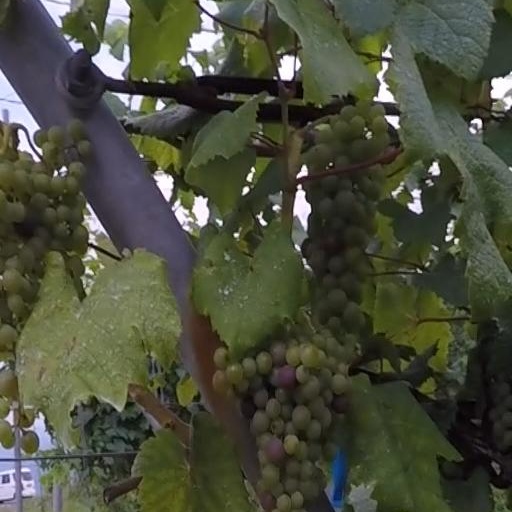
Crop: grape